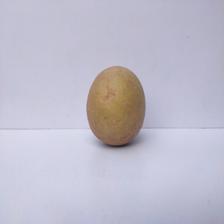
Size: Large